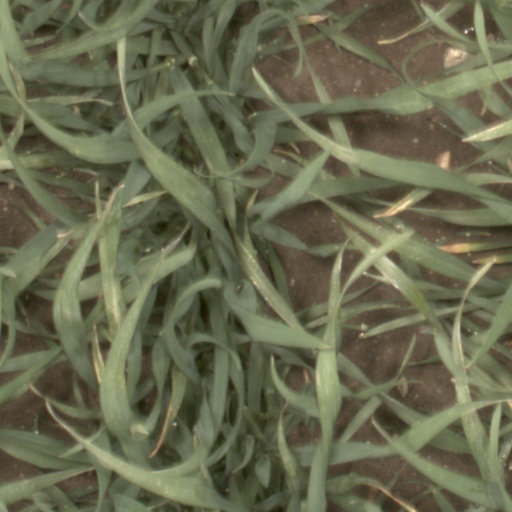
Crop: wheat